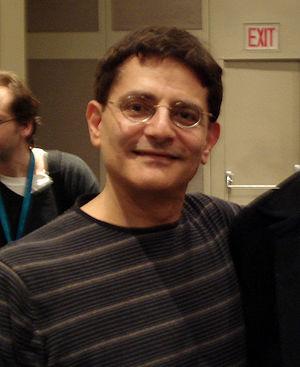
Ralph Macchio est un scénariste et rédacteur ayant travaillé chez Marvel Comics de 1978 à 2011.